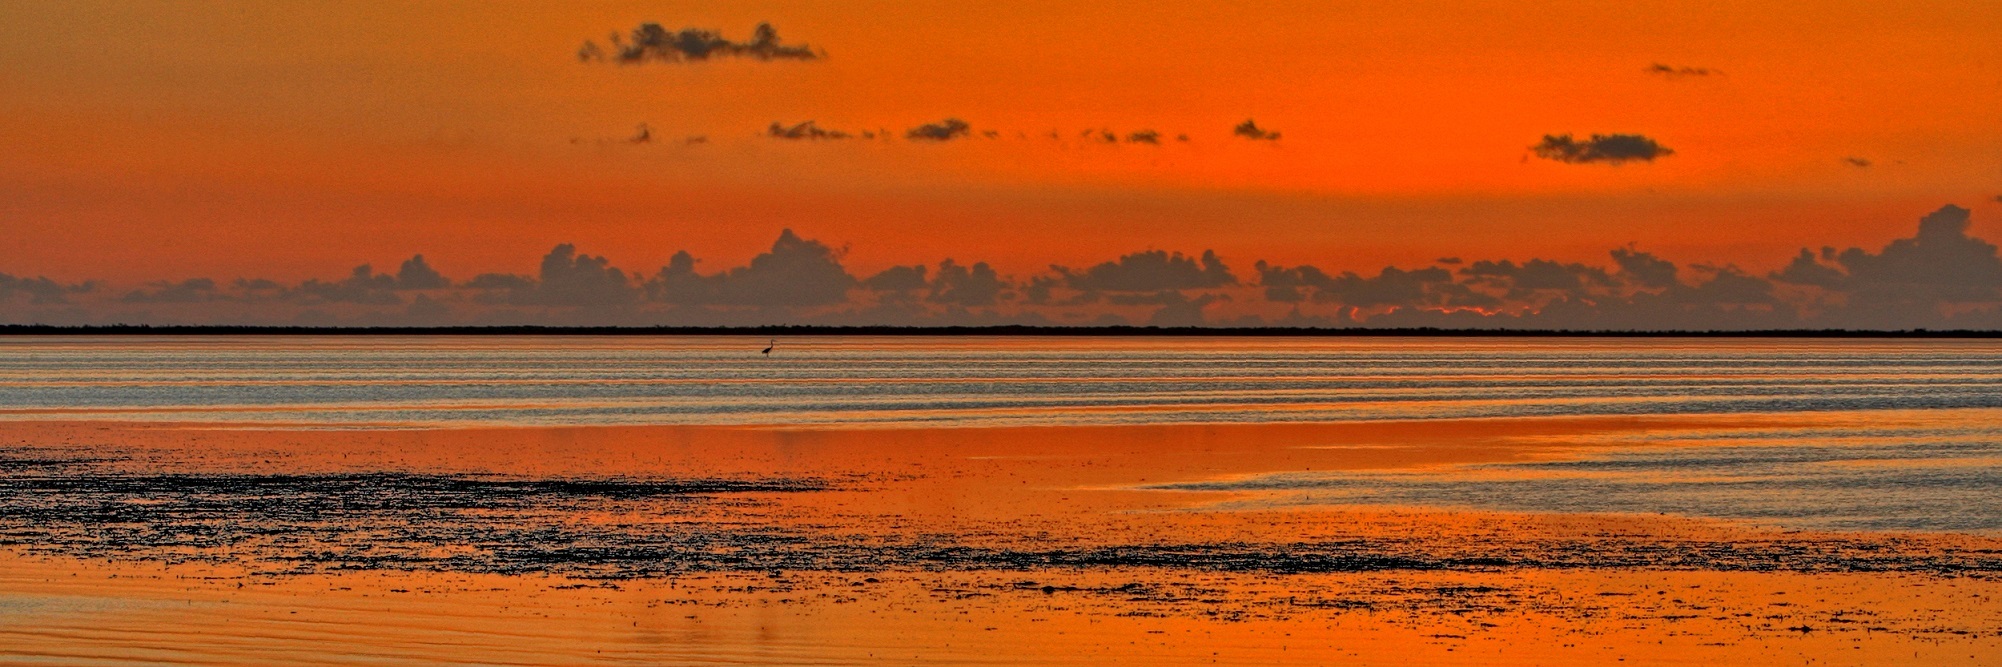
landscape, sea, coast, water, horizon, swamp, light, sky, sunrise, sunset, morning, shore, dawn, dusk, evening, orange, reflection, usa, blue, colorful, clouds, florida, everglades, afterglow, wind wave